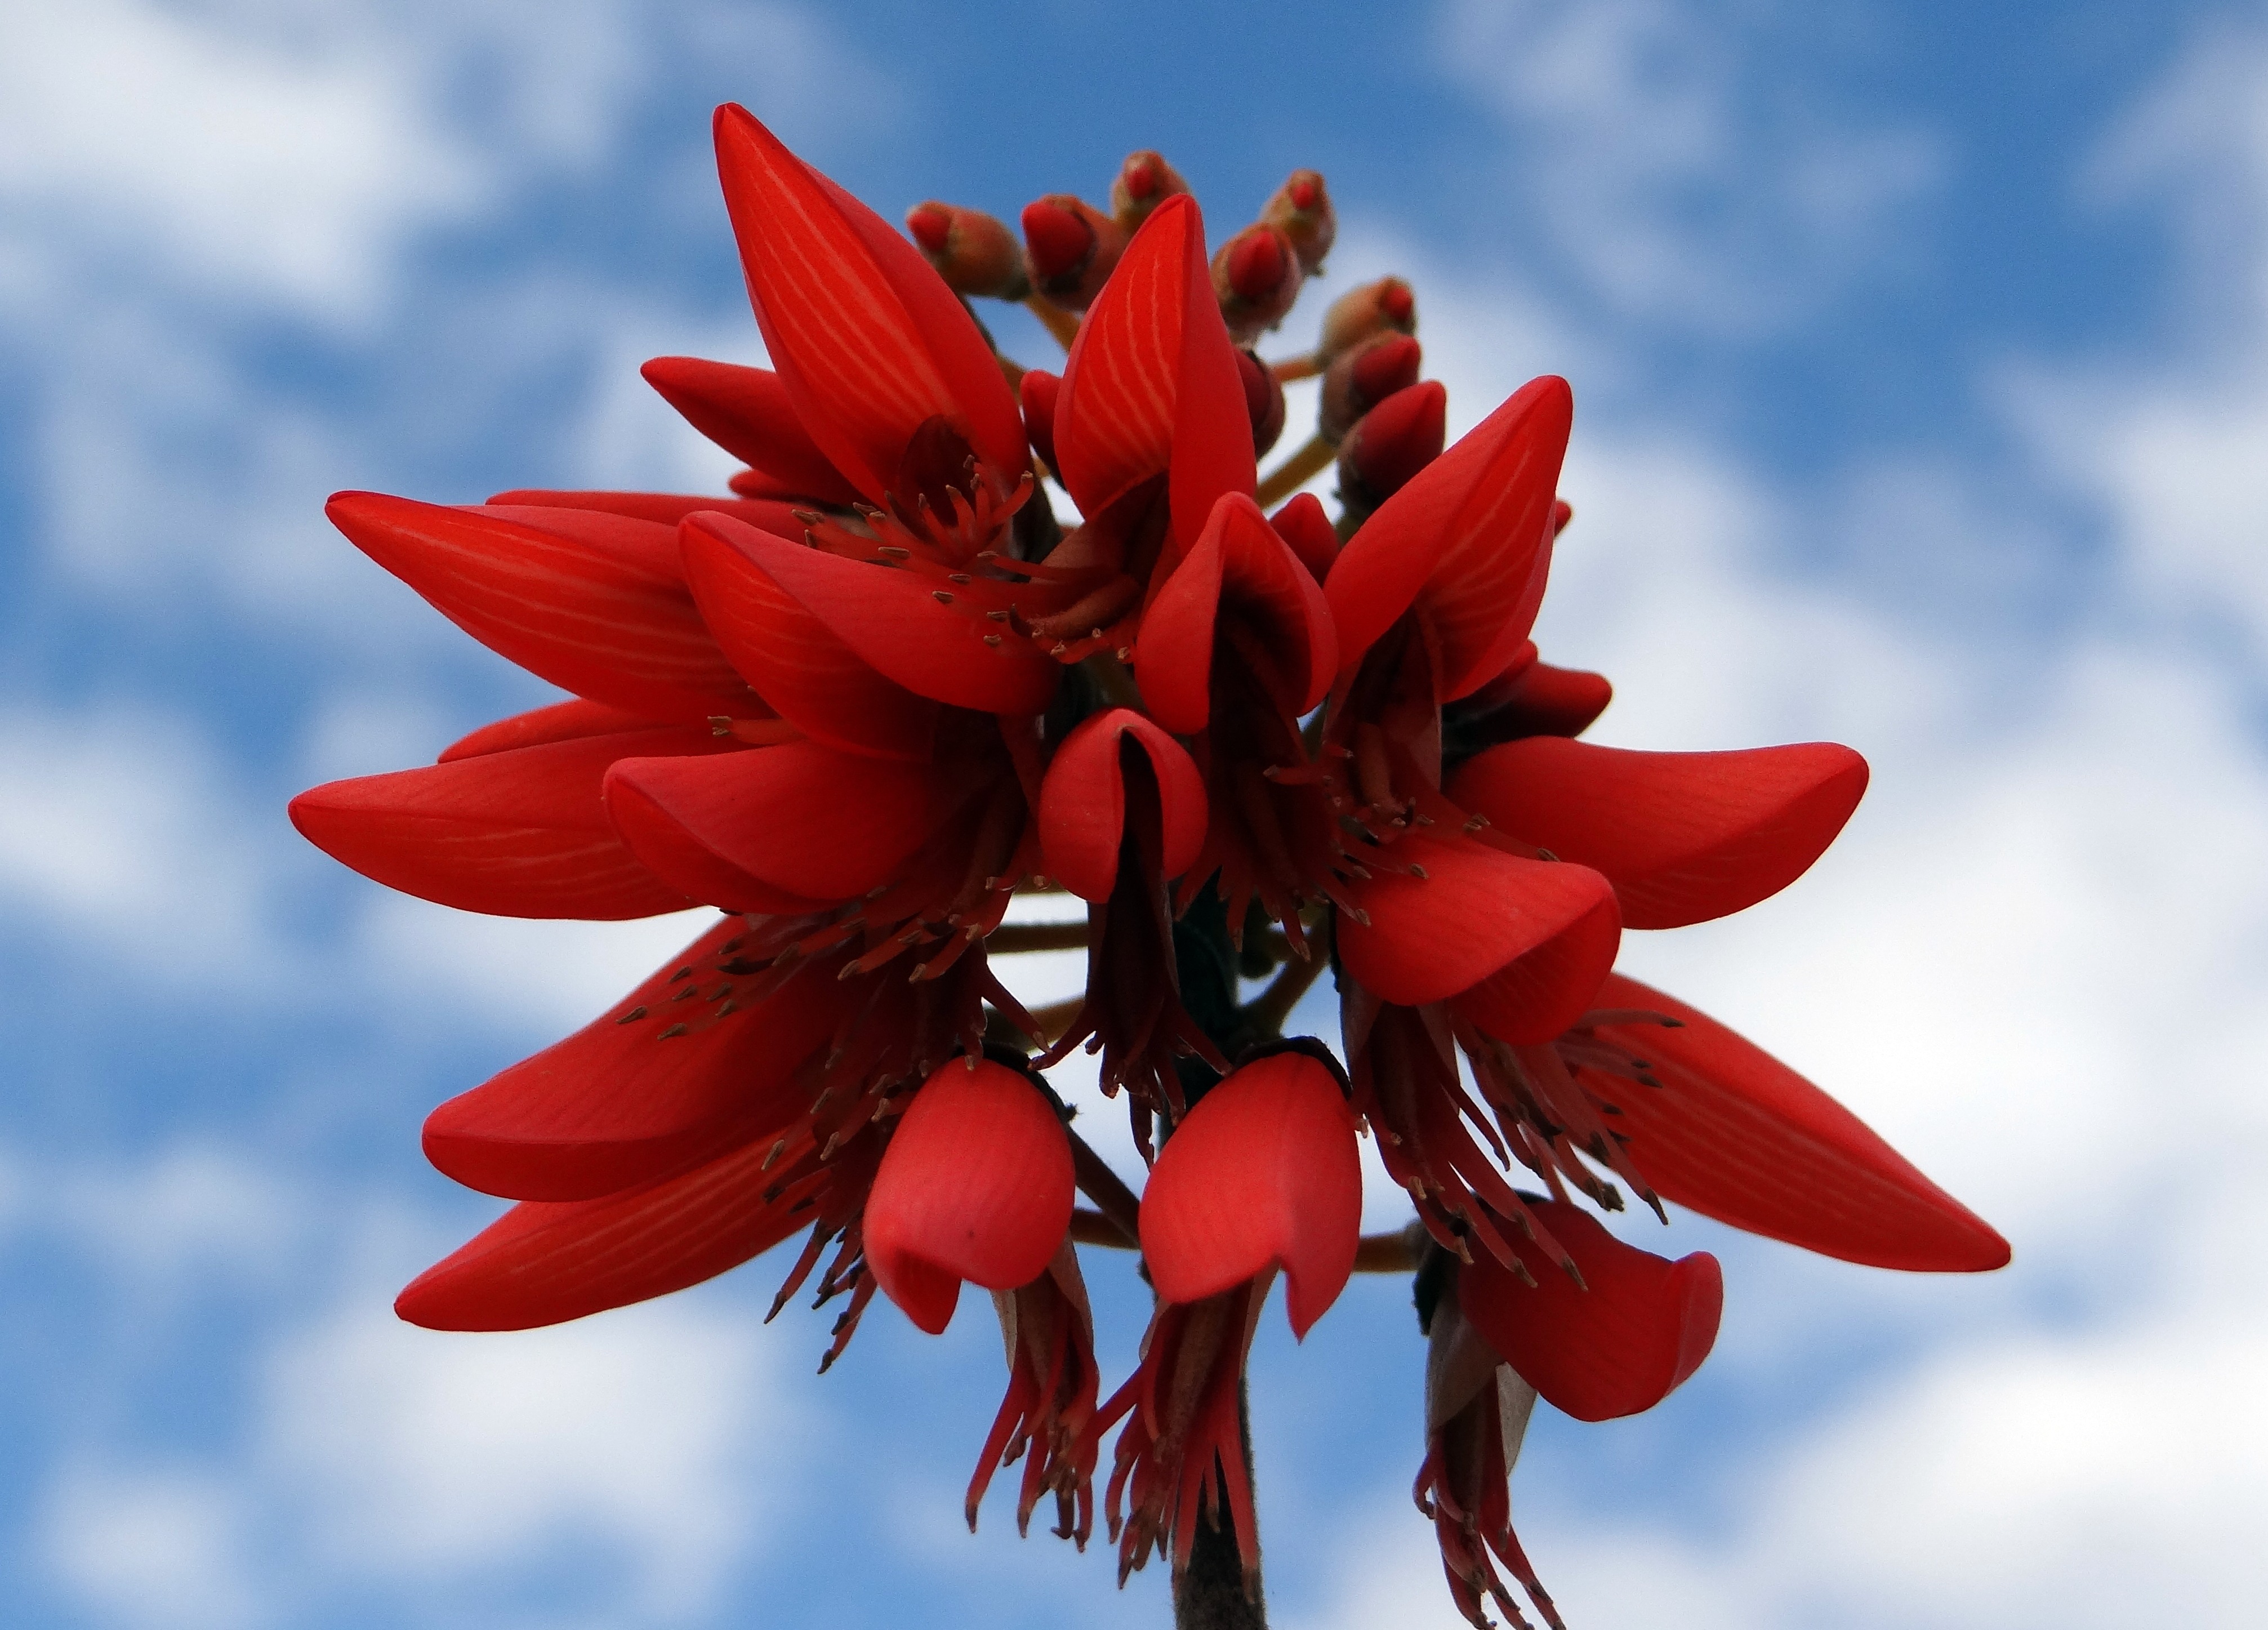
plant, photography, flower, petal, red, botany, flora, close up, dahlia, india, macro photography, scarlet, coral tree, flowering plant, daisy family, plant stem, land plant, sunshine tree, erythrina indica